Movie ranch

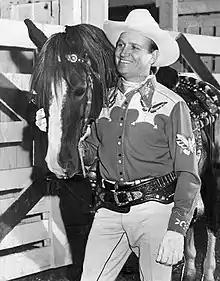
Gene Autry 1950

The First Lasky Ranch in the San Fernando Valley was located on the Providencia Ranch. In 1912, Universal purchased the property and named it Oak Crest Ranch. This old Universal ranch was built for the production of Universal 101Bison Brand Westerns.